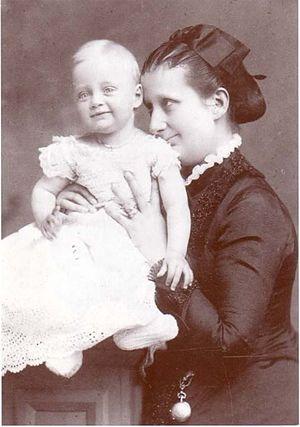
Élie de Bourbon, « duc de Parme, de Plaisance et de Guastalla », est né à Biarritz, en France, le 23 juillet 1880 et est décédé à Friedberg, en Autriche, le 27 juin 1959. Il est chef de la Maison de Parme de 1950 à 1959 après en avoir été le représentant pour ses deux frères aînés handicapés de 1907 à 1950.